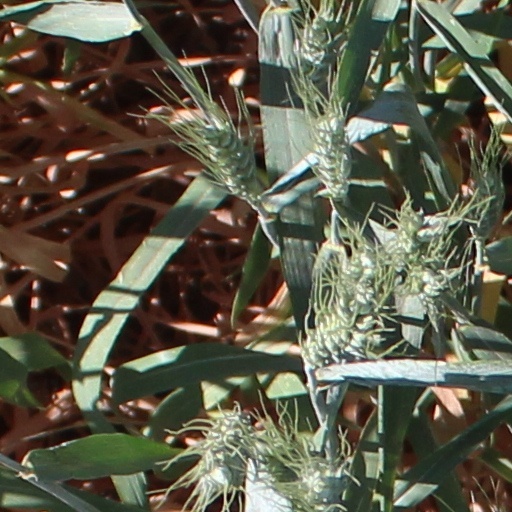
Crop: wheat